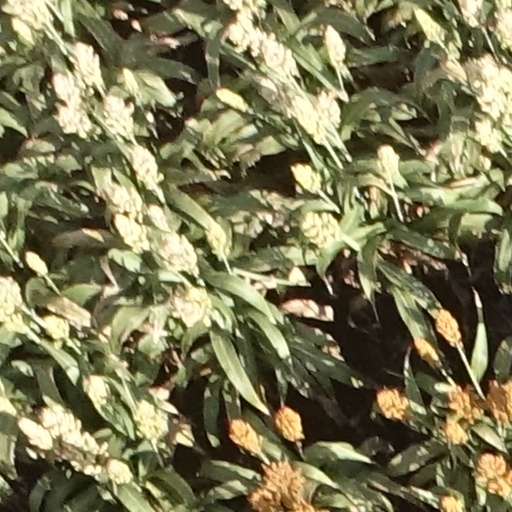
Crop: sorghum